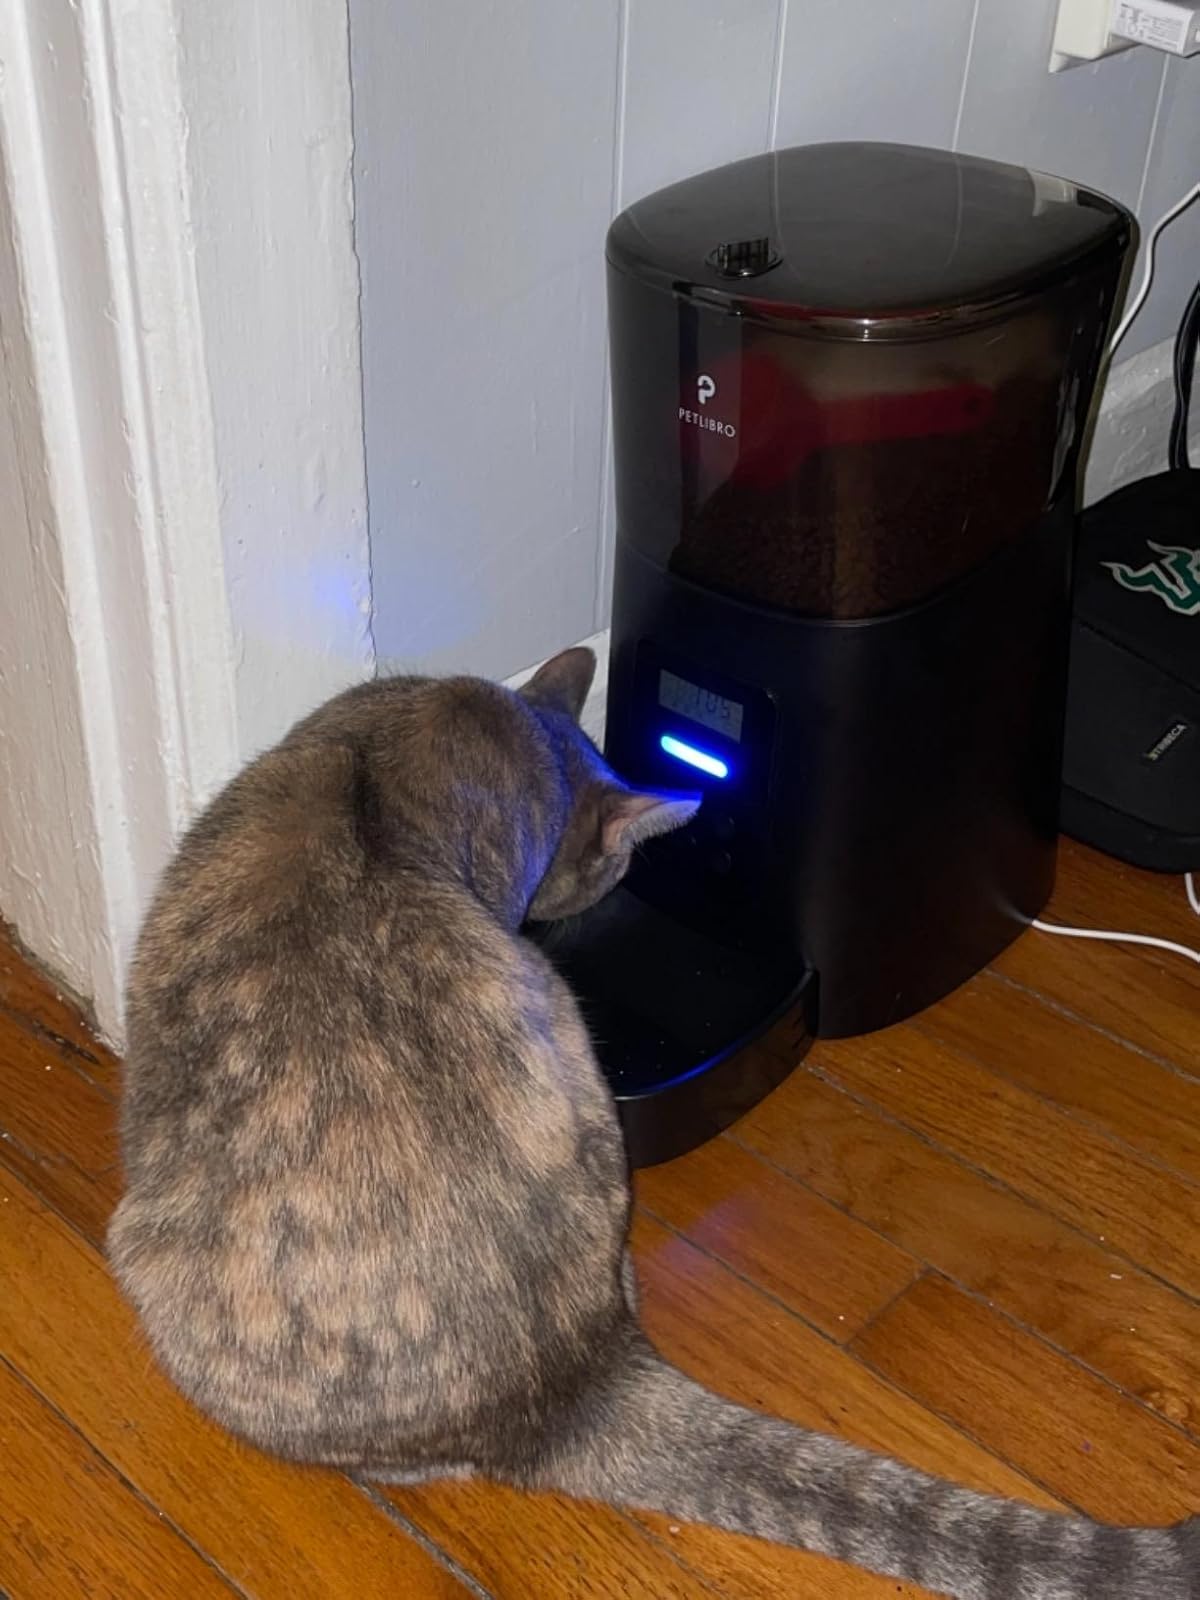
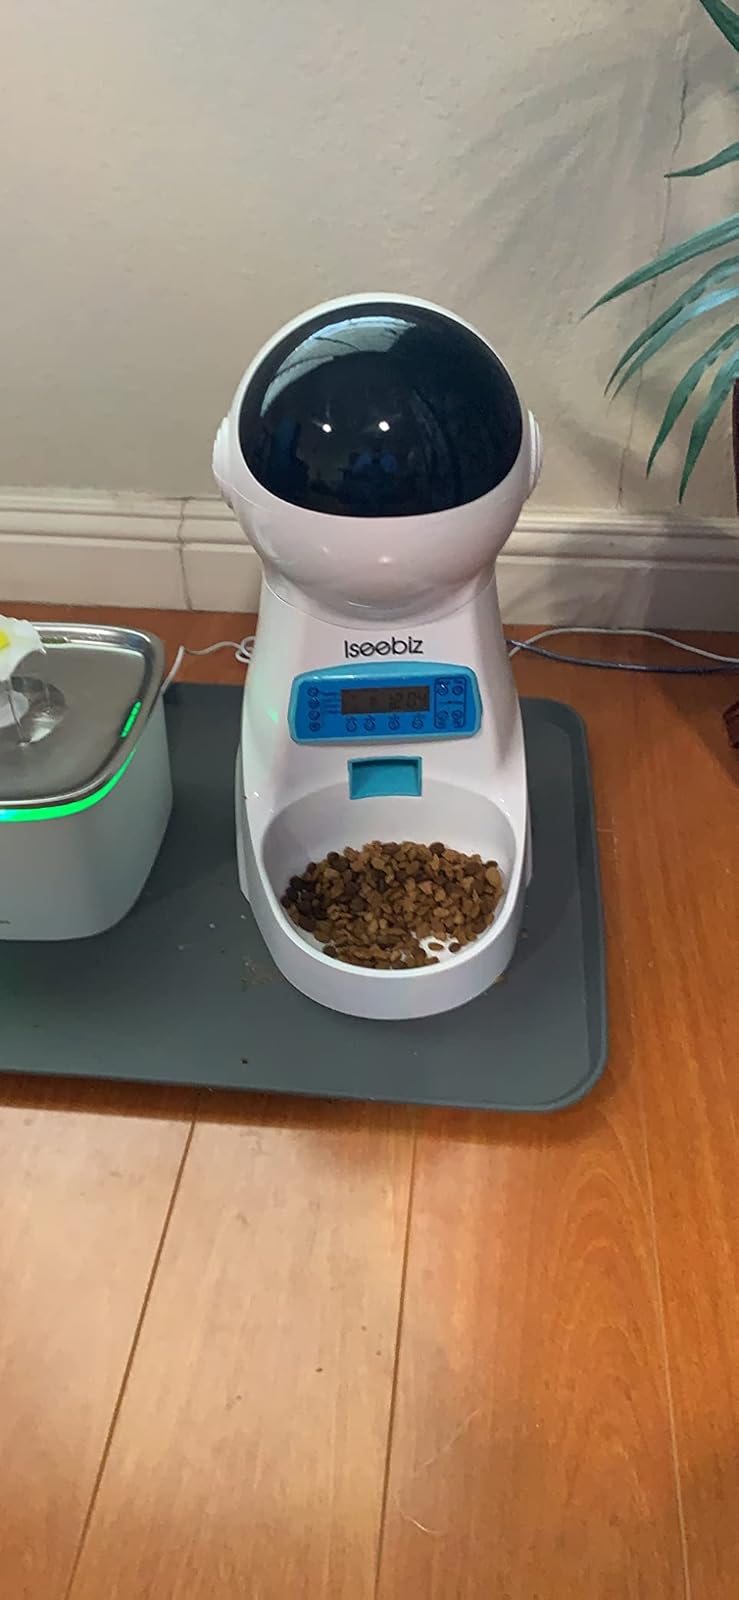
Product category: items_feeder
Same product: no